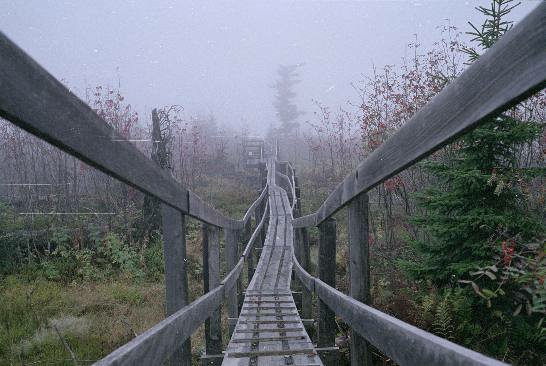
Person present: No